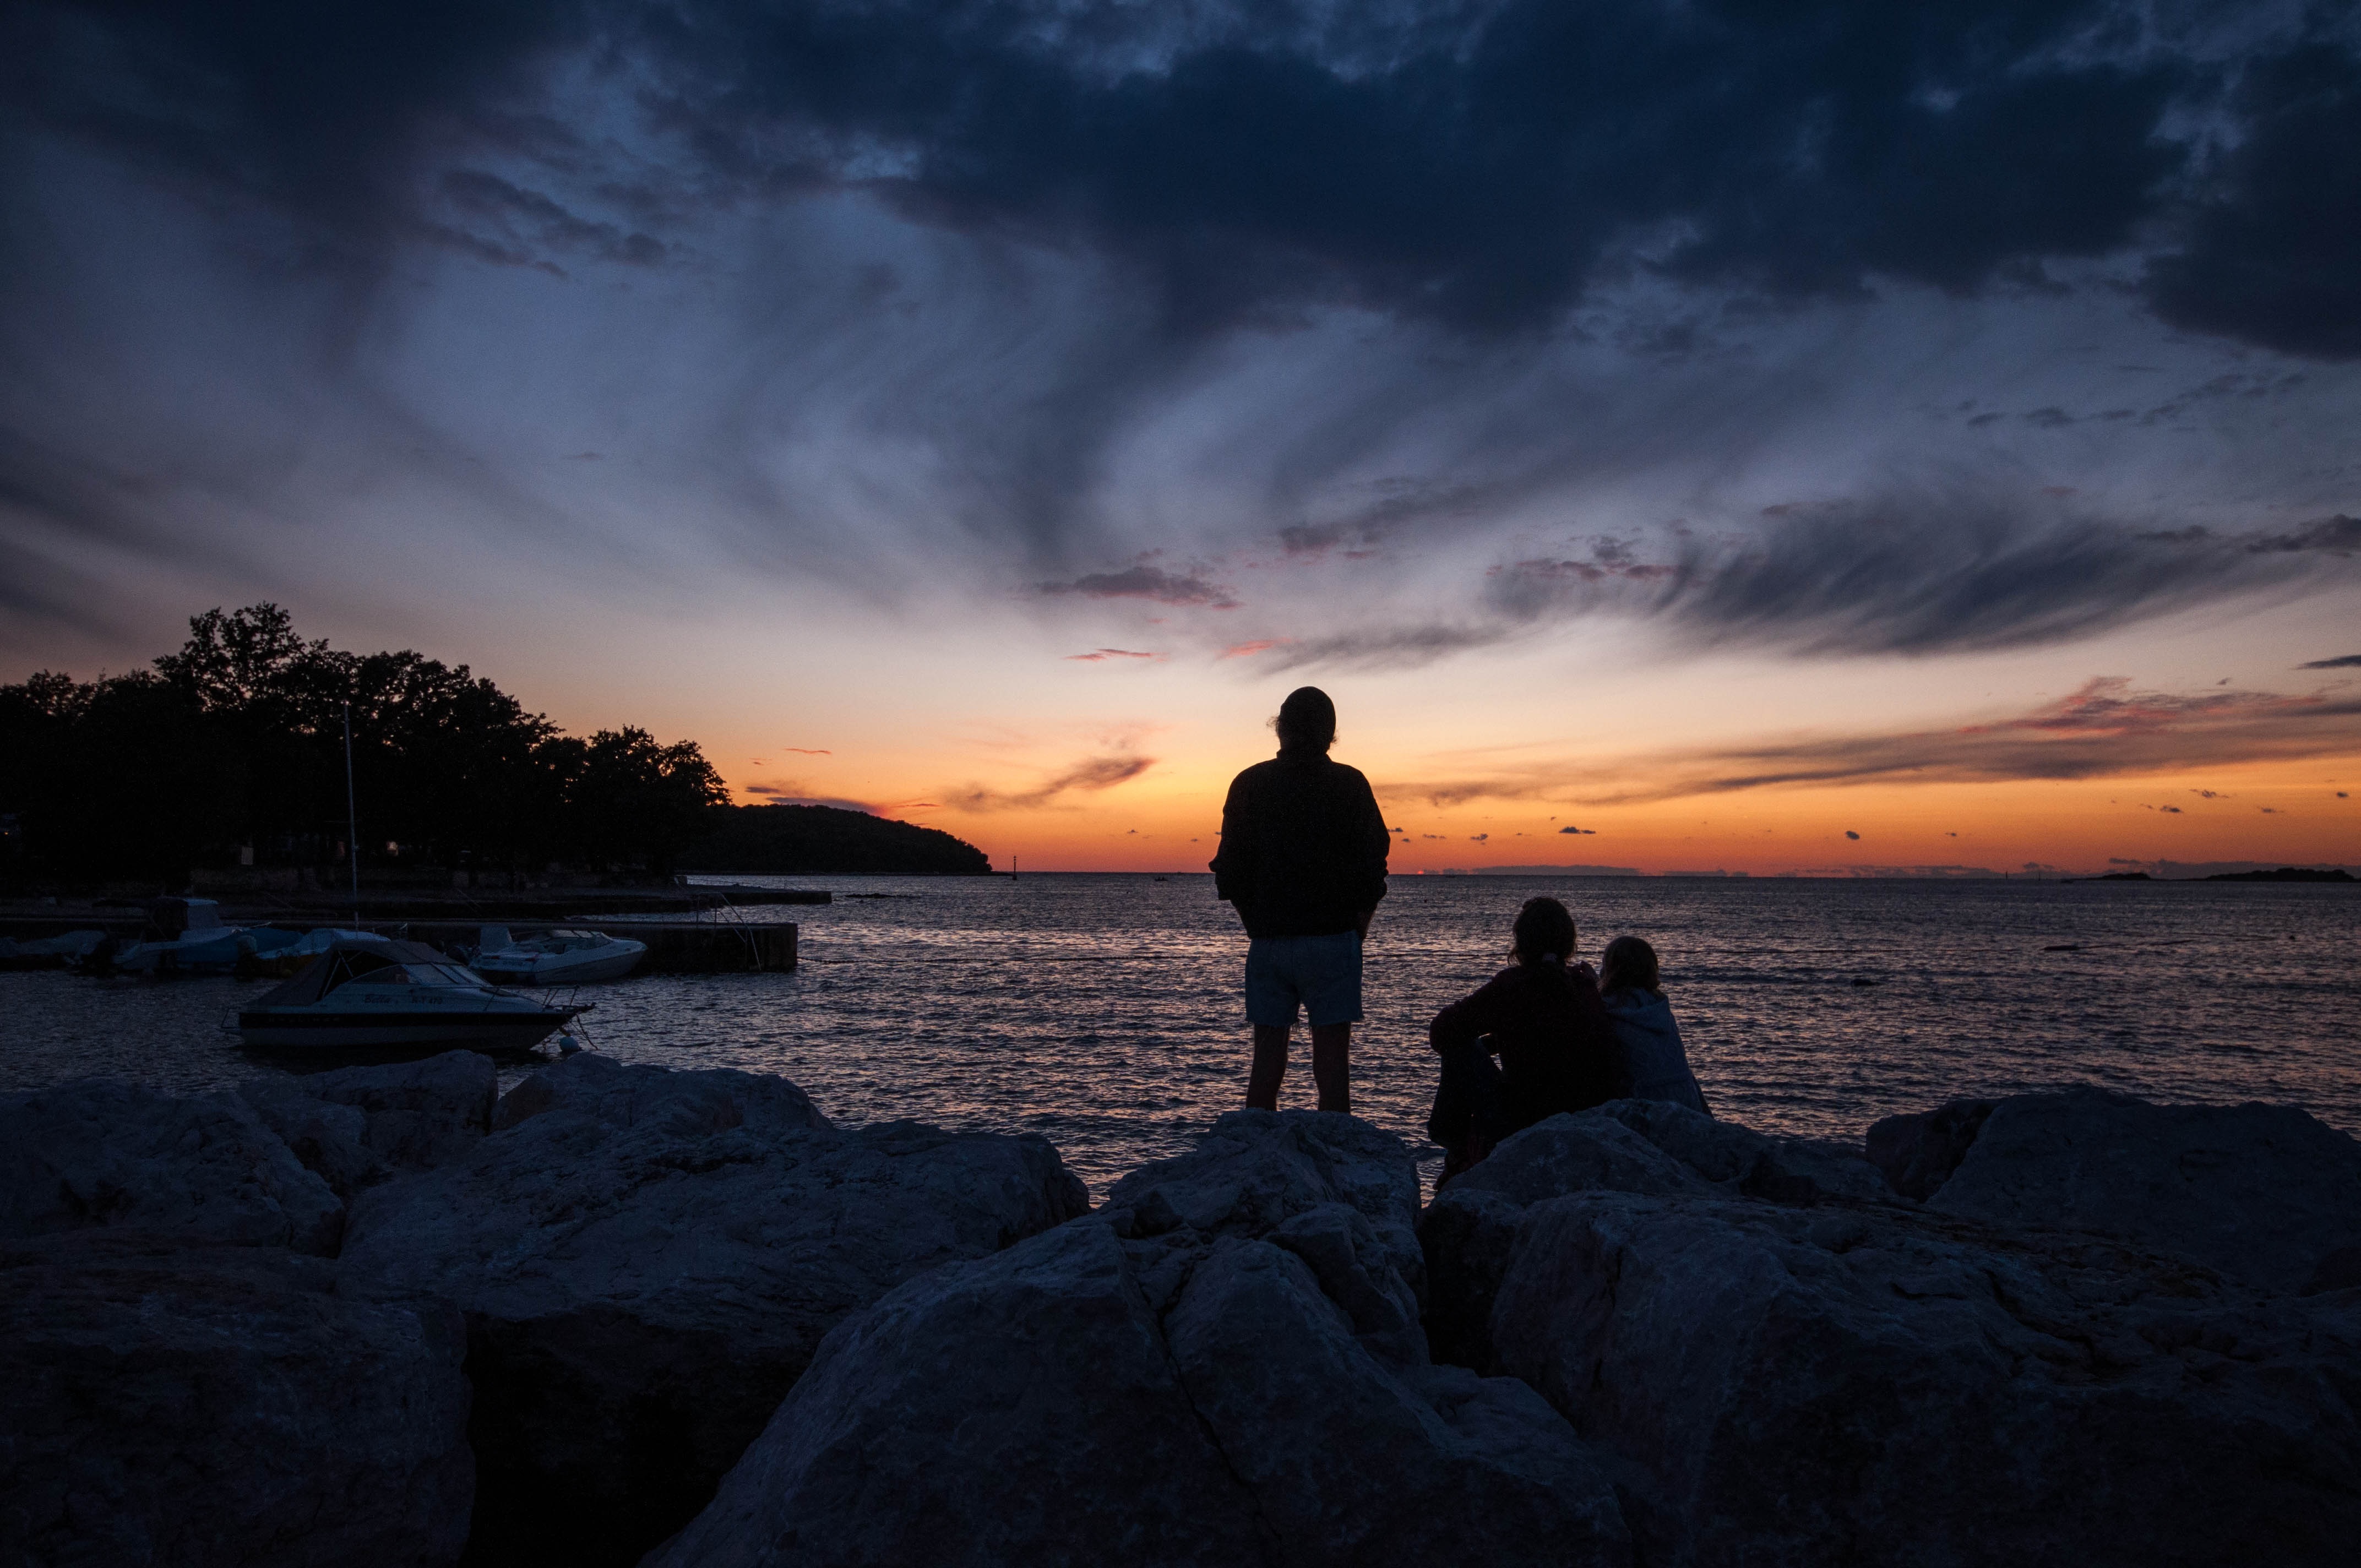
beach, sea, coast, water, rock, ocean, horizon, cloud, people, sky, sunrise, sunset, sunlight, morning, shore, wave, dawn, dusk, evening, reflection, darkness, marina, clouds, colors, wind wave